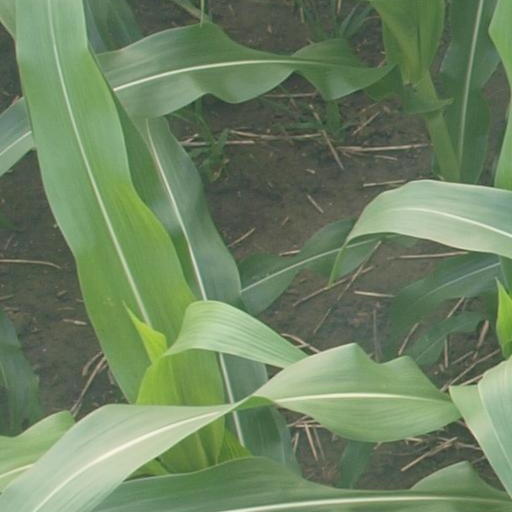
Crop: maize; corn